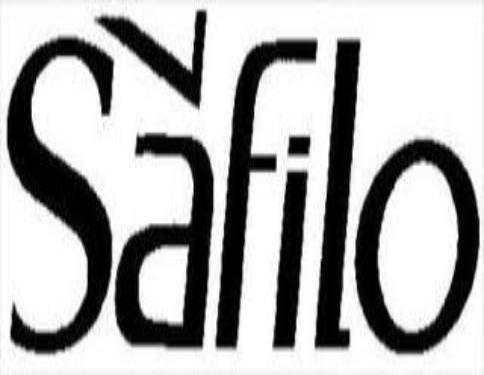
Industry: Necessities